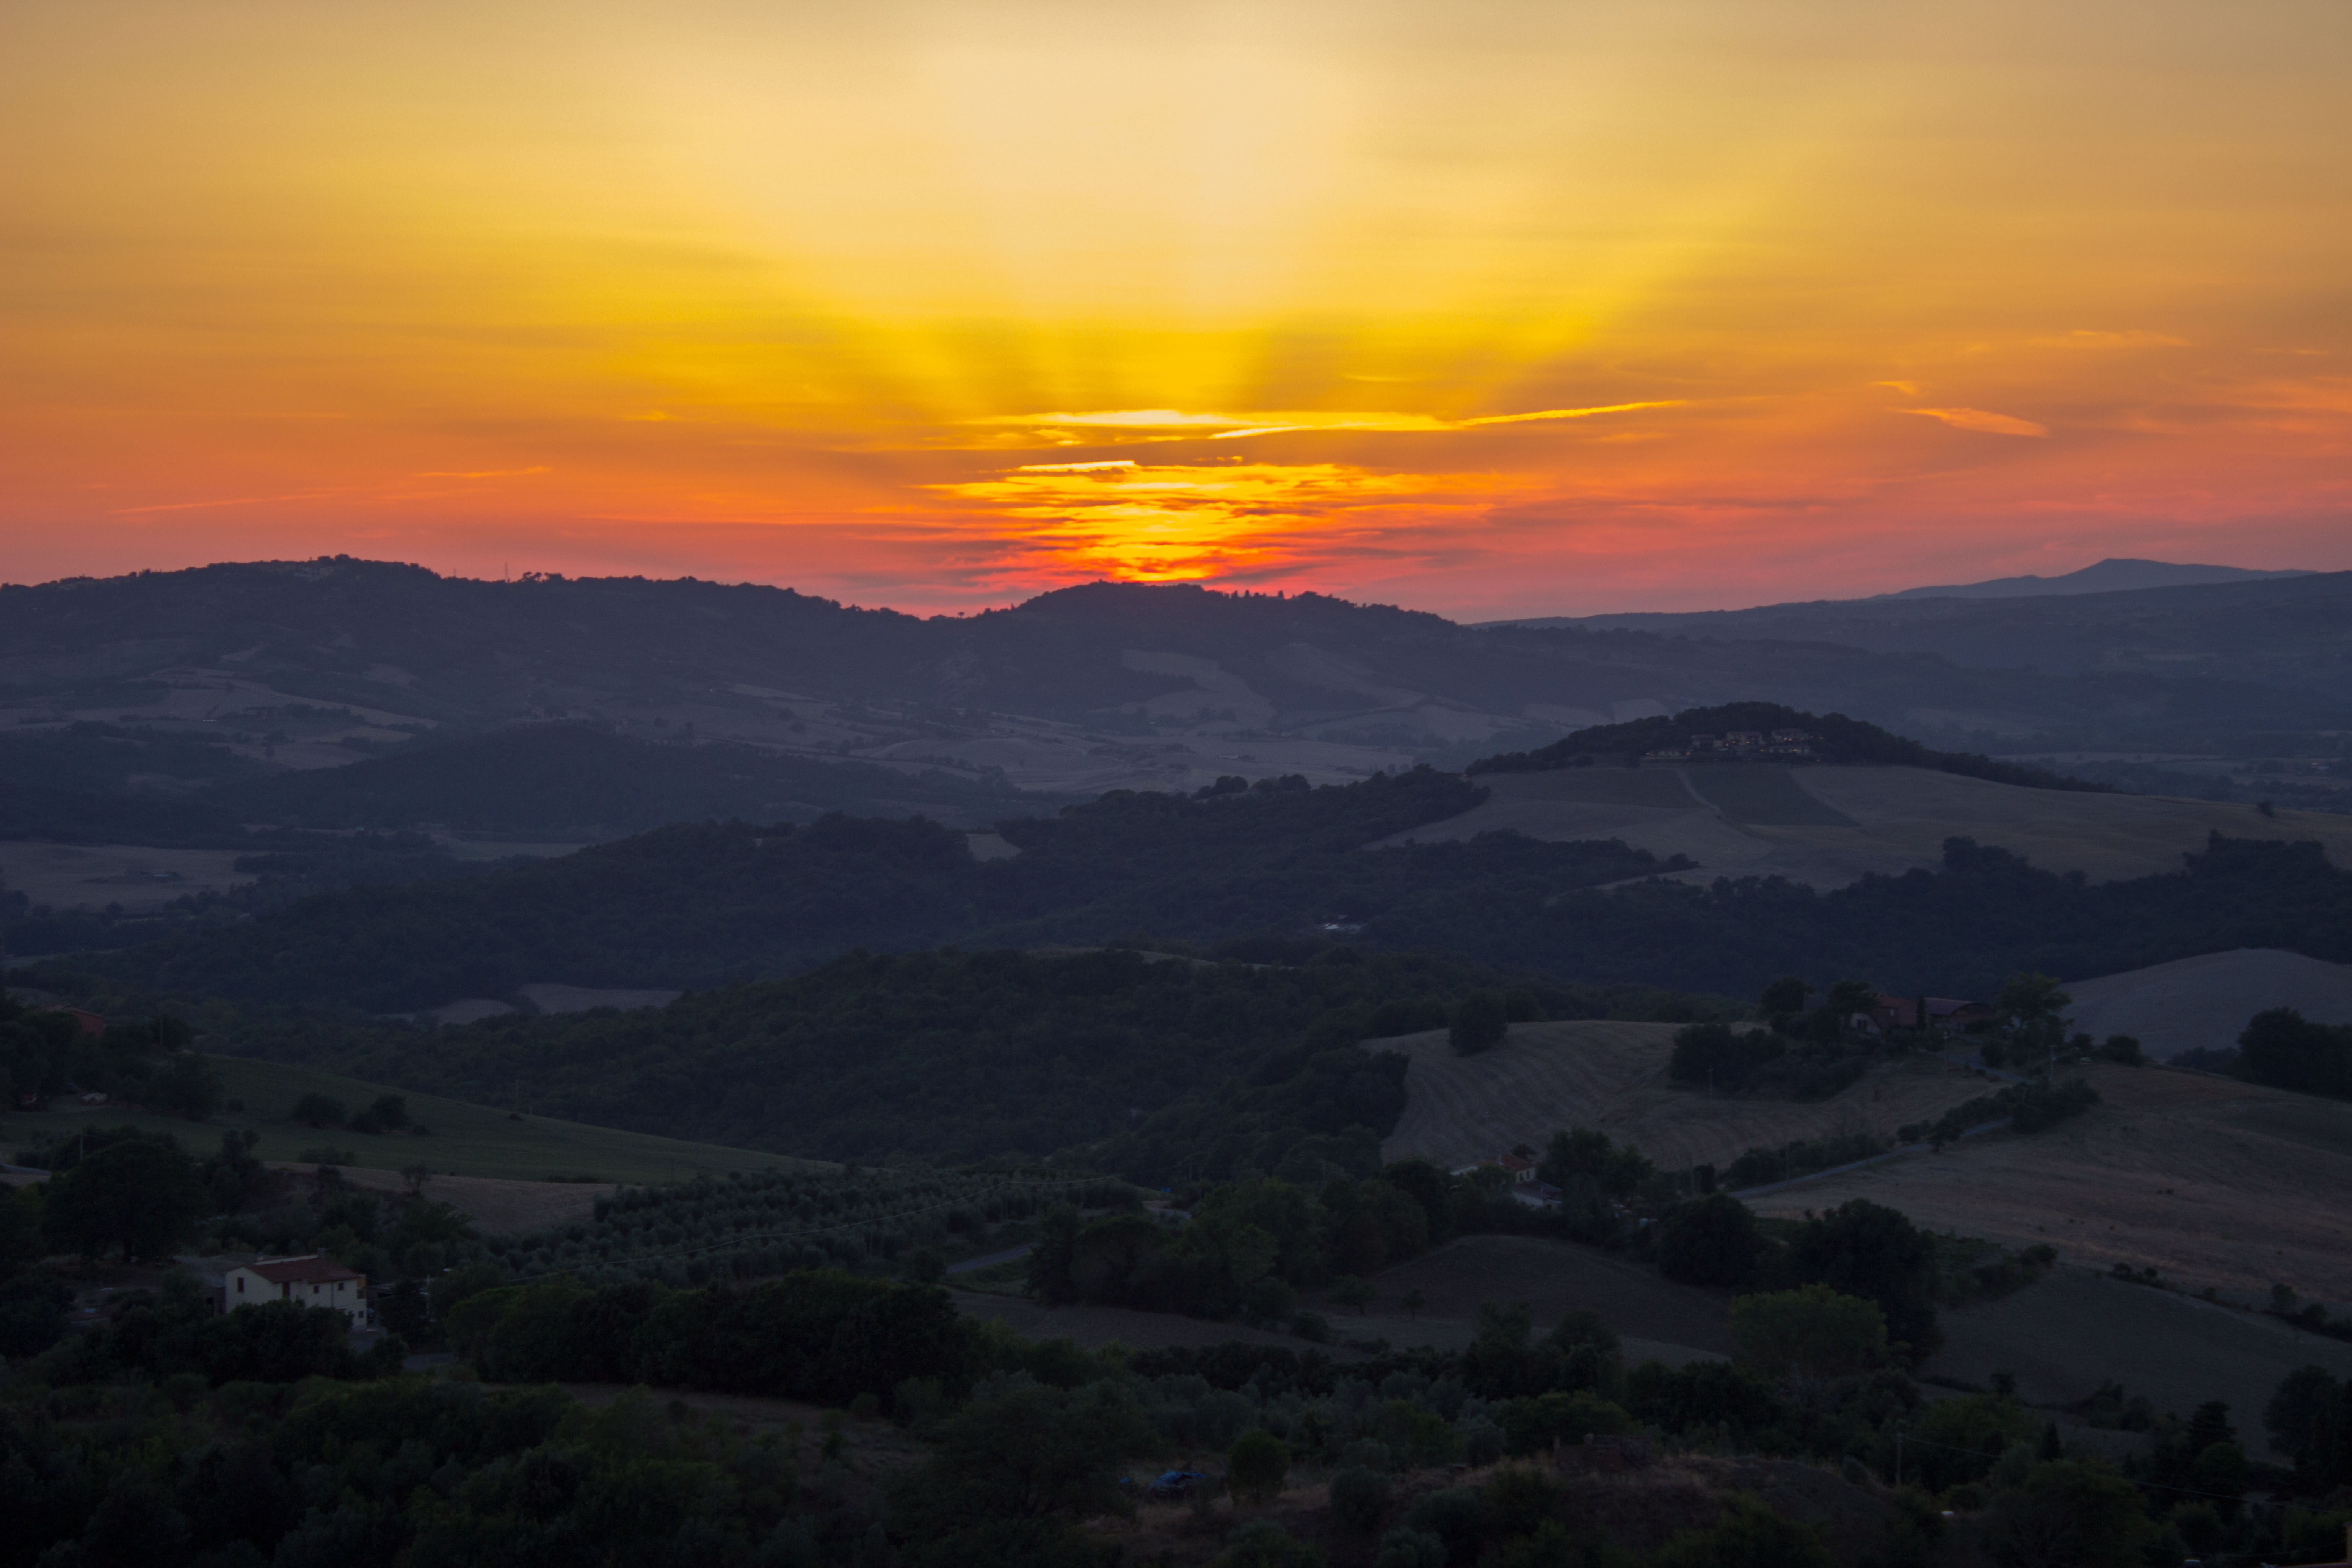
horizon, mountain, light, cloud, sky, sun, sunrise, sunset, sunlight, morning, hill, dawn, mountain range, dusk, evening, italy, tuscany, colorful, lighting, plain, farbenpracht, dramatic, mood, afterglow, evening sky, atmospheric phenomenon, mountainous landforms, querceto